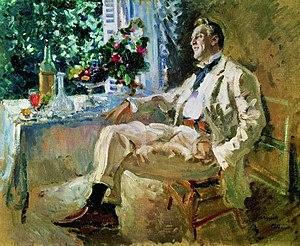
Konstantin Alekseïevitch Korovine, dit en français Constantin Korovine ou Constant Korovine, né à Moscou le 23 novembre 1861 et mort à Paris le 11 septembre 1939, est un peintre post-impressionniste et décorateur de théâtre russe.